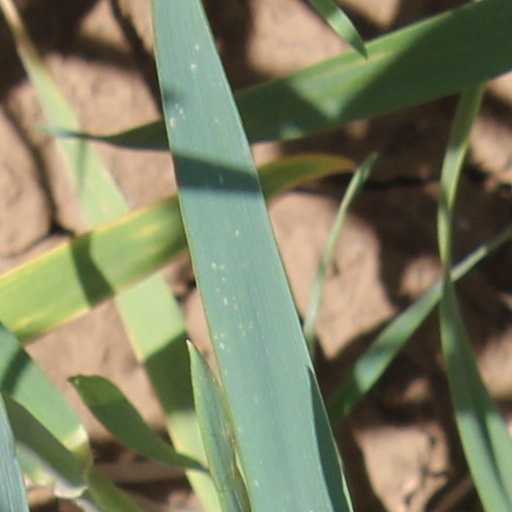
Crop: wheat